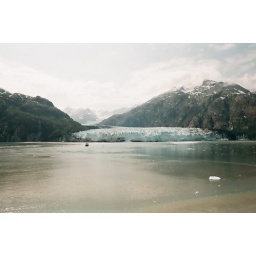
The boat in the picture is the same size as our cruise ship - some perspective on size of glacier